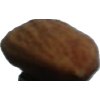
Label: almonds